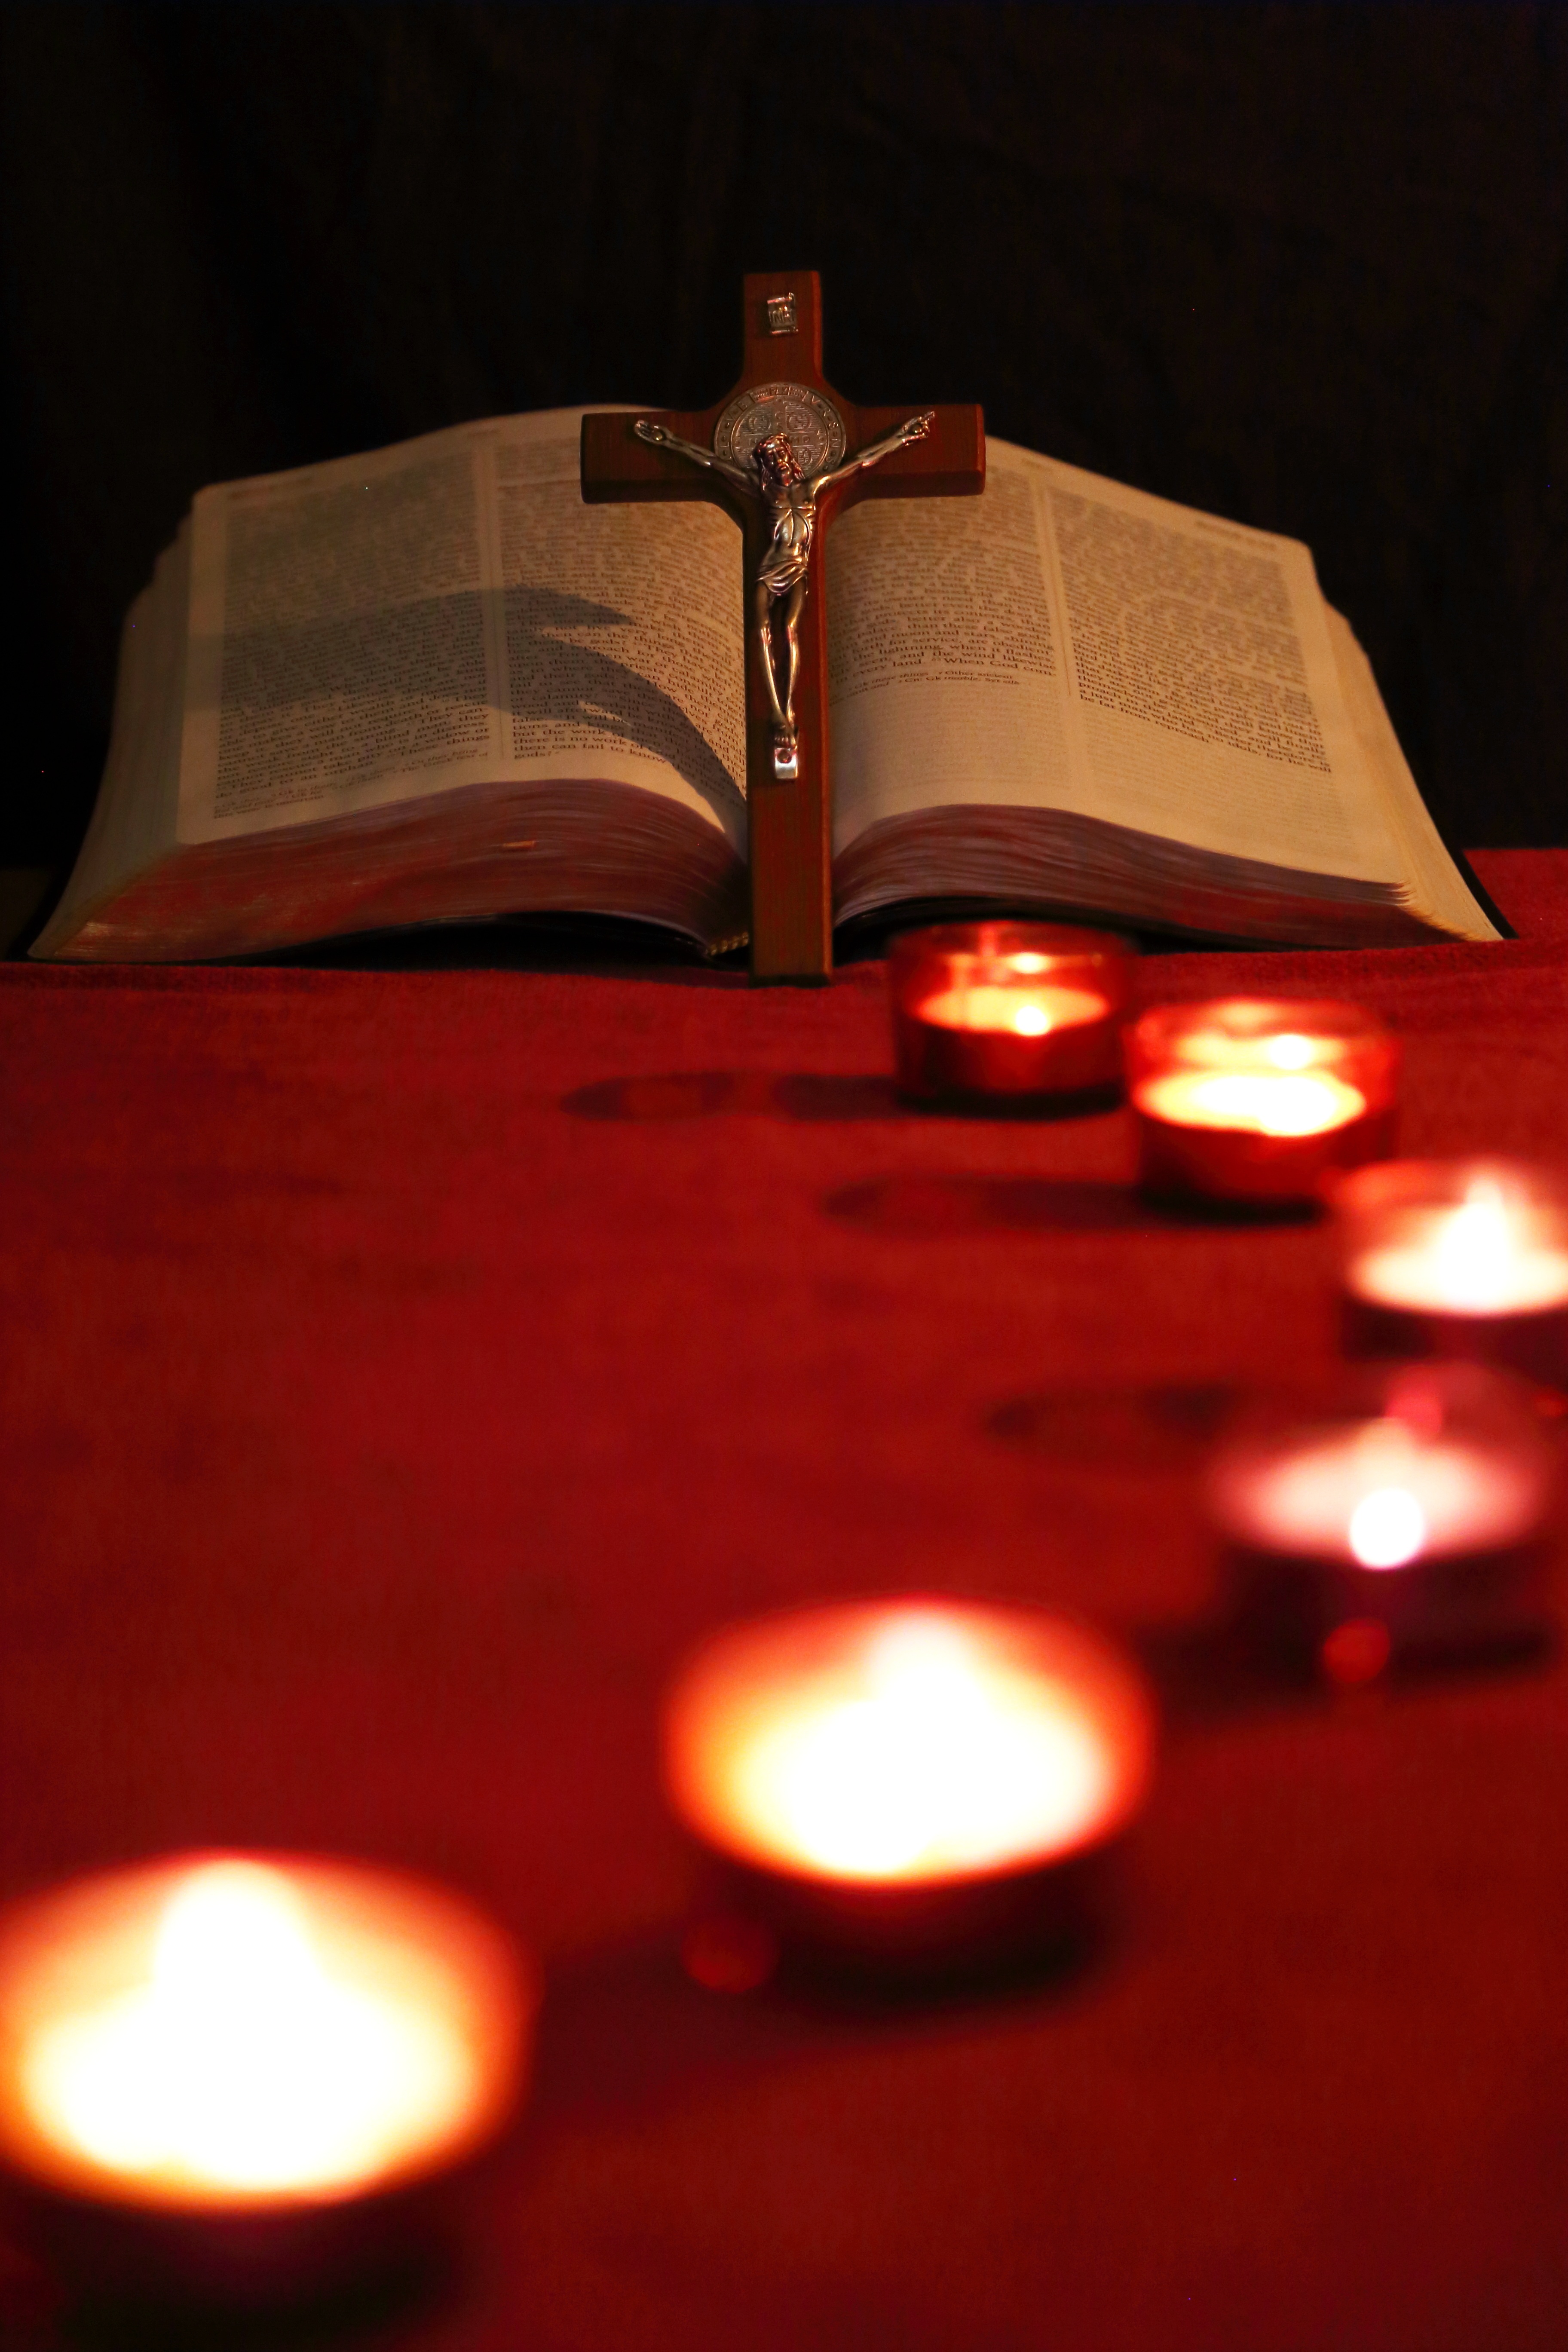
path, light, architecture, road, glass, celebration, red, religion, darkness, cross, candle, lighting, bible, christ, windows, bright, jesus, way, truth, shape, lead, crucifix, miracle, l am